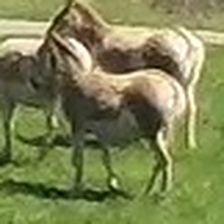
Pose orientation: left